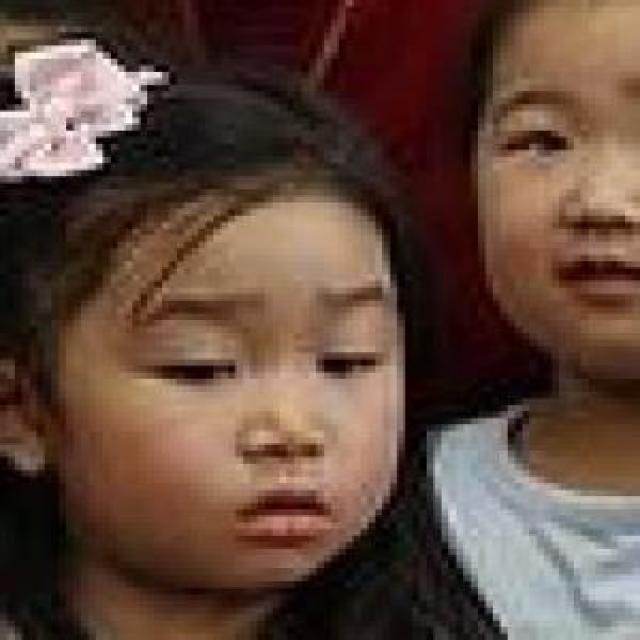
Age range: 0-12